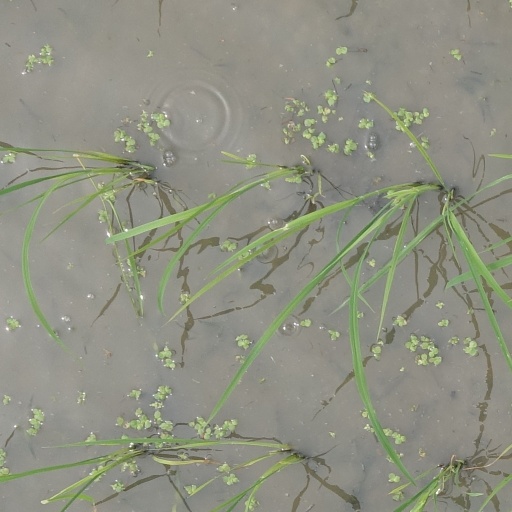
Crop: rice